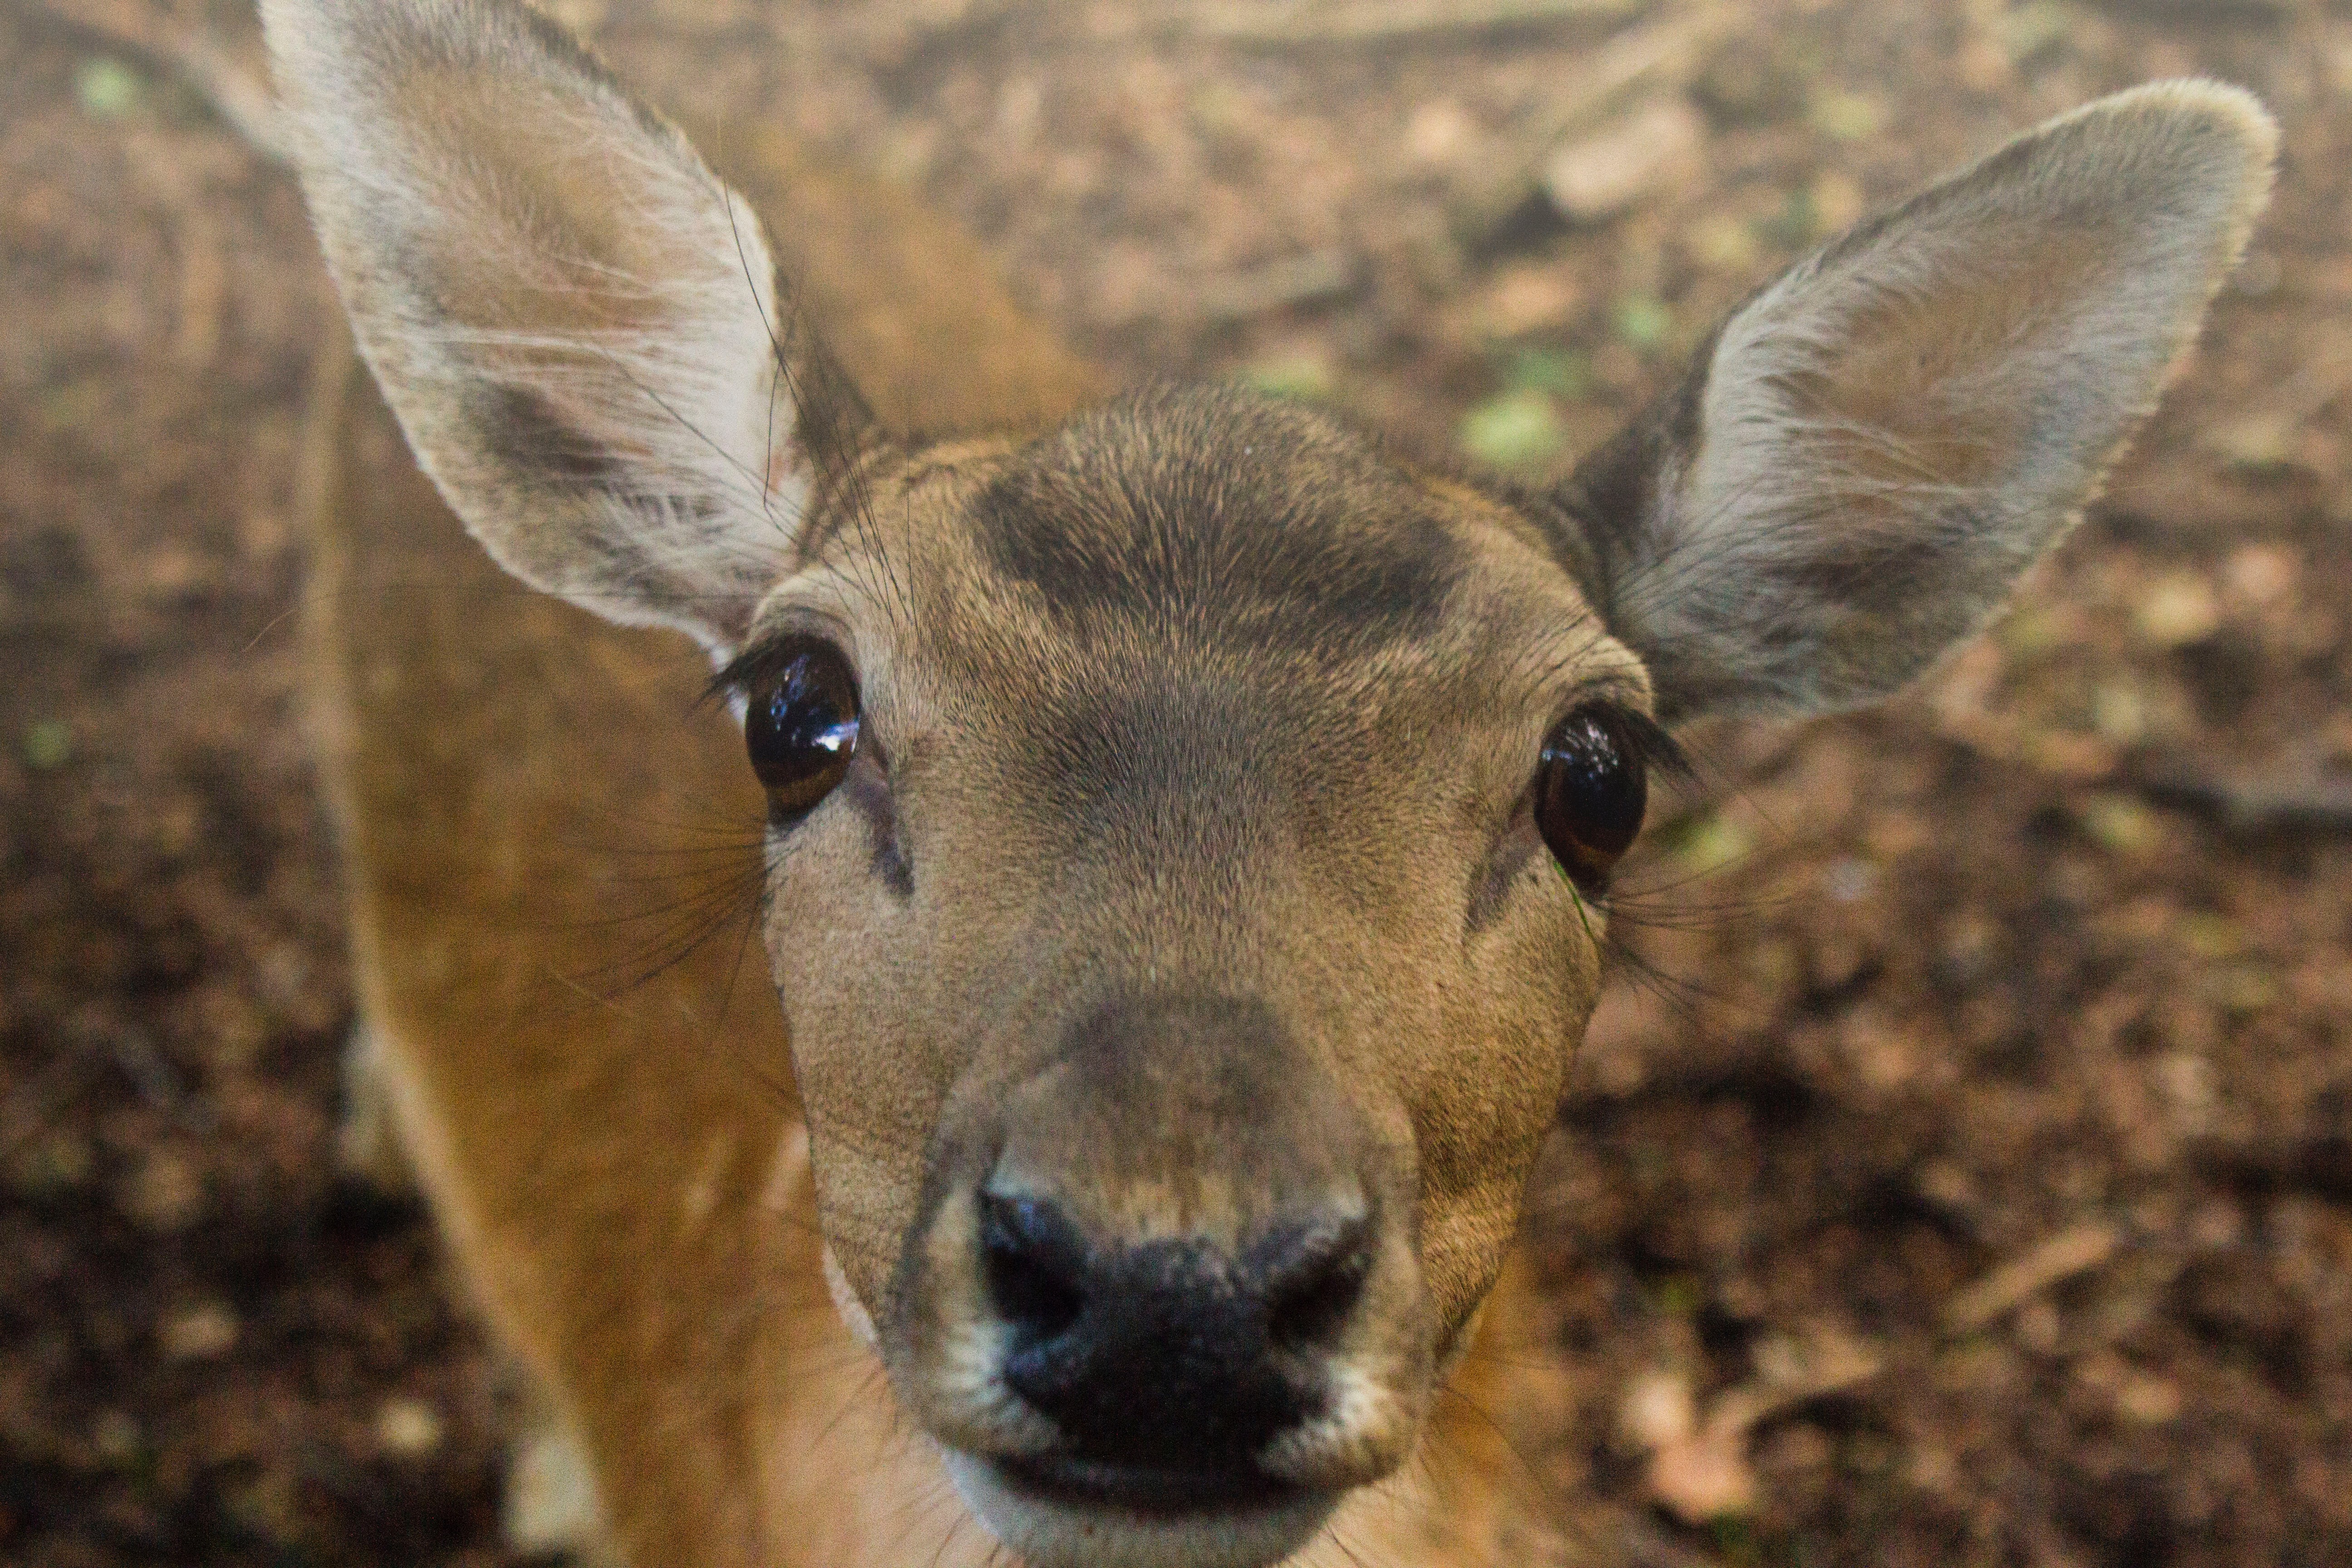
nature, wildlife, deer, zoo, horn, mammal, fauna, close up, vertebrate, safari, white tailed deer